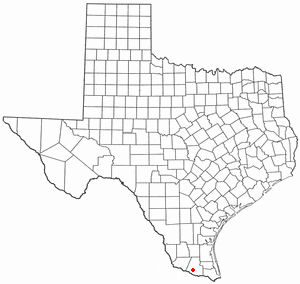
Palmhurst est une ville des États-Unis située dans le comté de Hidalgo au Texas. En 2010, sa population était de 2 607 habitants.